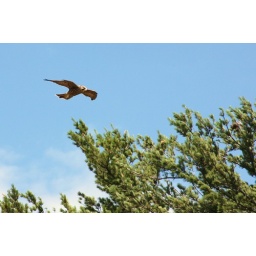
Peregrine falcon flying over tree